Wengen

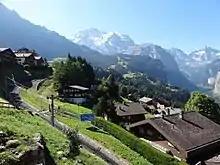
The Wengeralpbahn leading into the town. The Jungfrau is visible in the background.

Wengen is a mountain village in the Bernese Oberland of central Switzerland. Located in the canton of Bern at an elevation of above sea level, it is part of the Jungfrauregion and has approximately 1,300 year-round residents, which swells to 5,000 during summer and to 10,000 in the winter. Wengen hosts the classic Lauberhorn ski races of the FIS Alpine Ski World Cup in January.